Circuit de Monaco

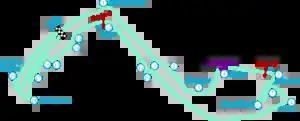
Map of the longer and new Formula E layout of the Circuit de Monaco, which was used for the Monaco ePrix for the 2020–21 season.

Monaco's street circuit places very different demands on the cars in comparison to the majority of the other circuits used during a Championship season. The cars are set up with high downforce; not as is popularly believed to increase cornering speeds, as many of the corners are taken at such a low speed to negate any aerodynamic effect, but instead to shorten braking times and keep the cars stable under acceleration. Many teams use special wing assemblies incorporating extra active planes in addition to those in use for other circuits. The Jordan and Arrows teams tried to use new mid-wings in 2001. The Arrows wing was similar in design to a normal rear wing but smaller and suspended above the nose cone. Jordan had a small wing suspended on a short pole just in front of the driver. Both were designed to improve downforce, but, after testing them during Thursday practice, the FIA banned both.